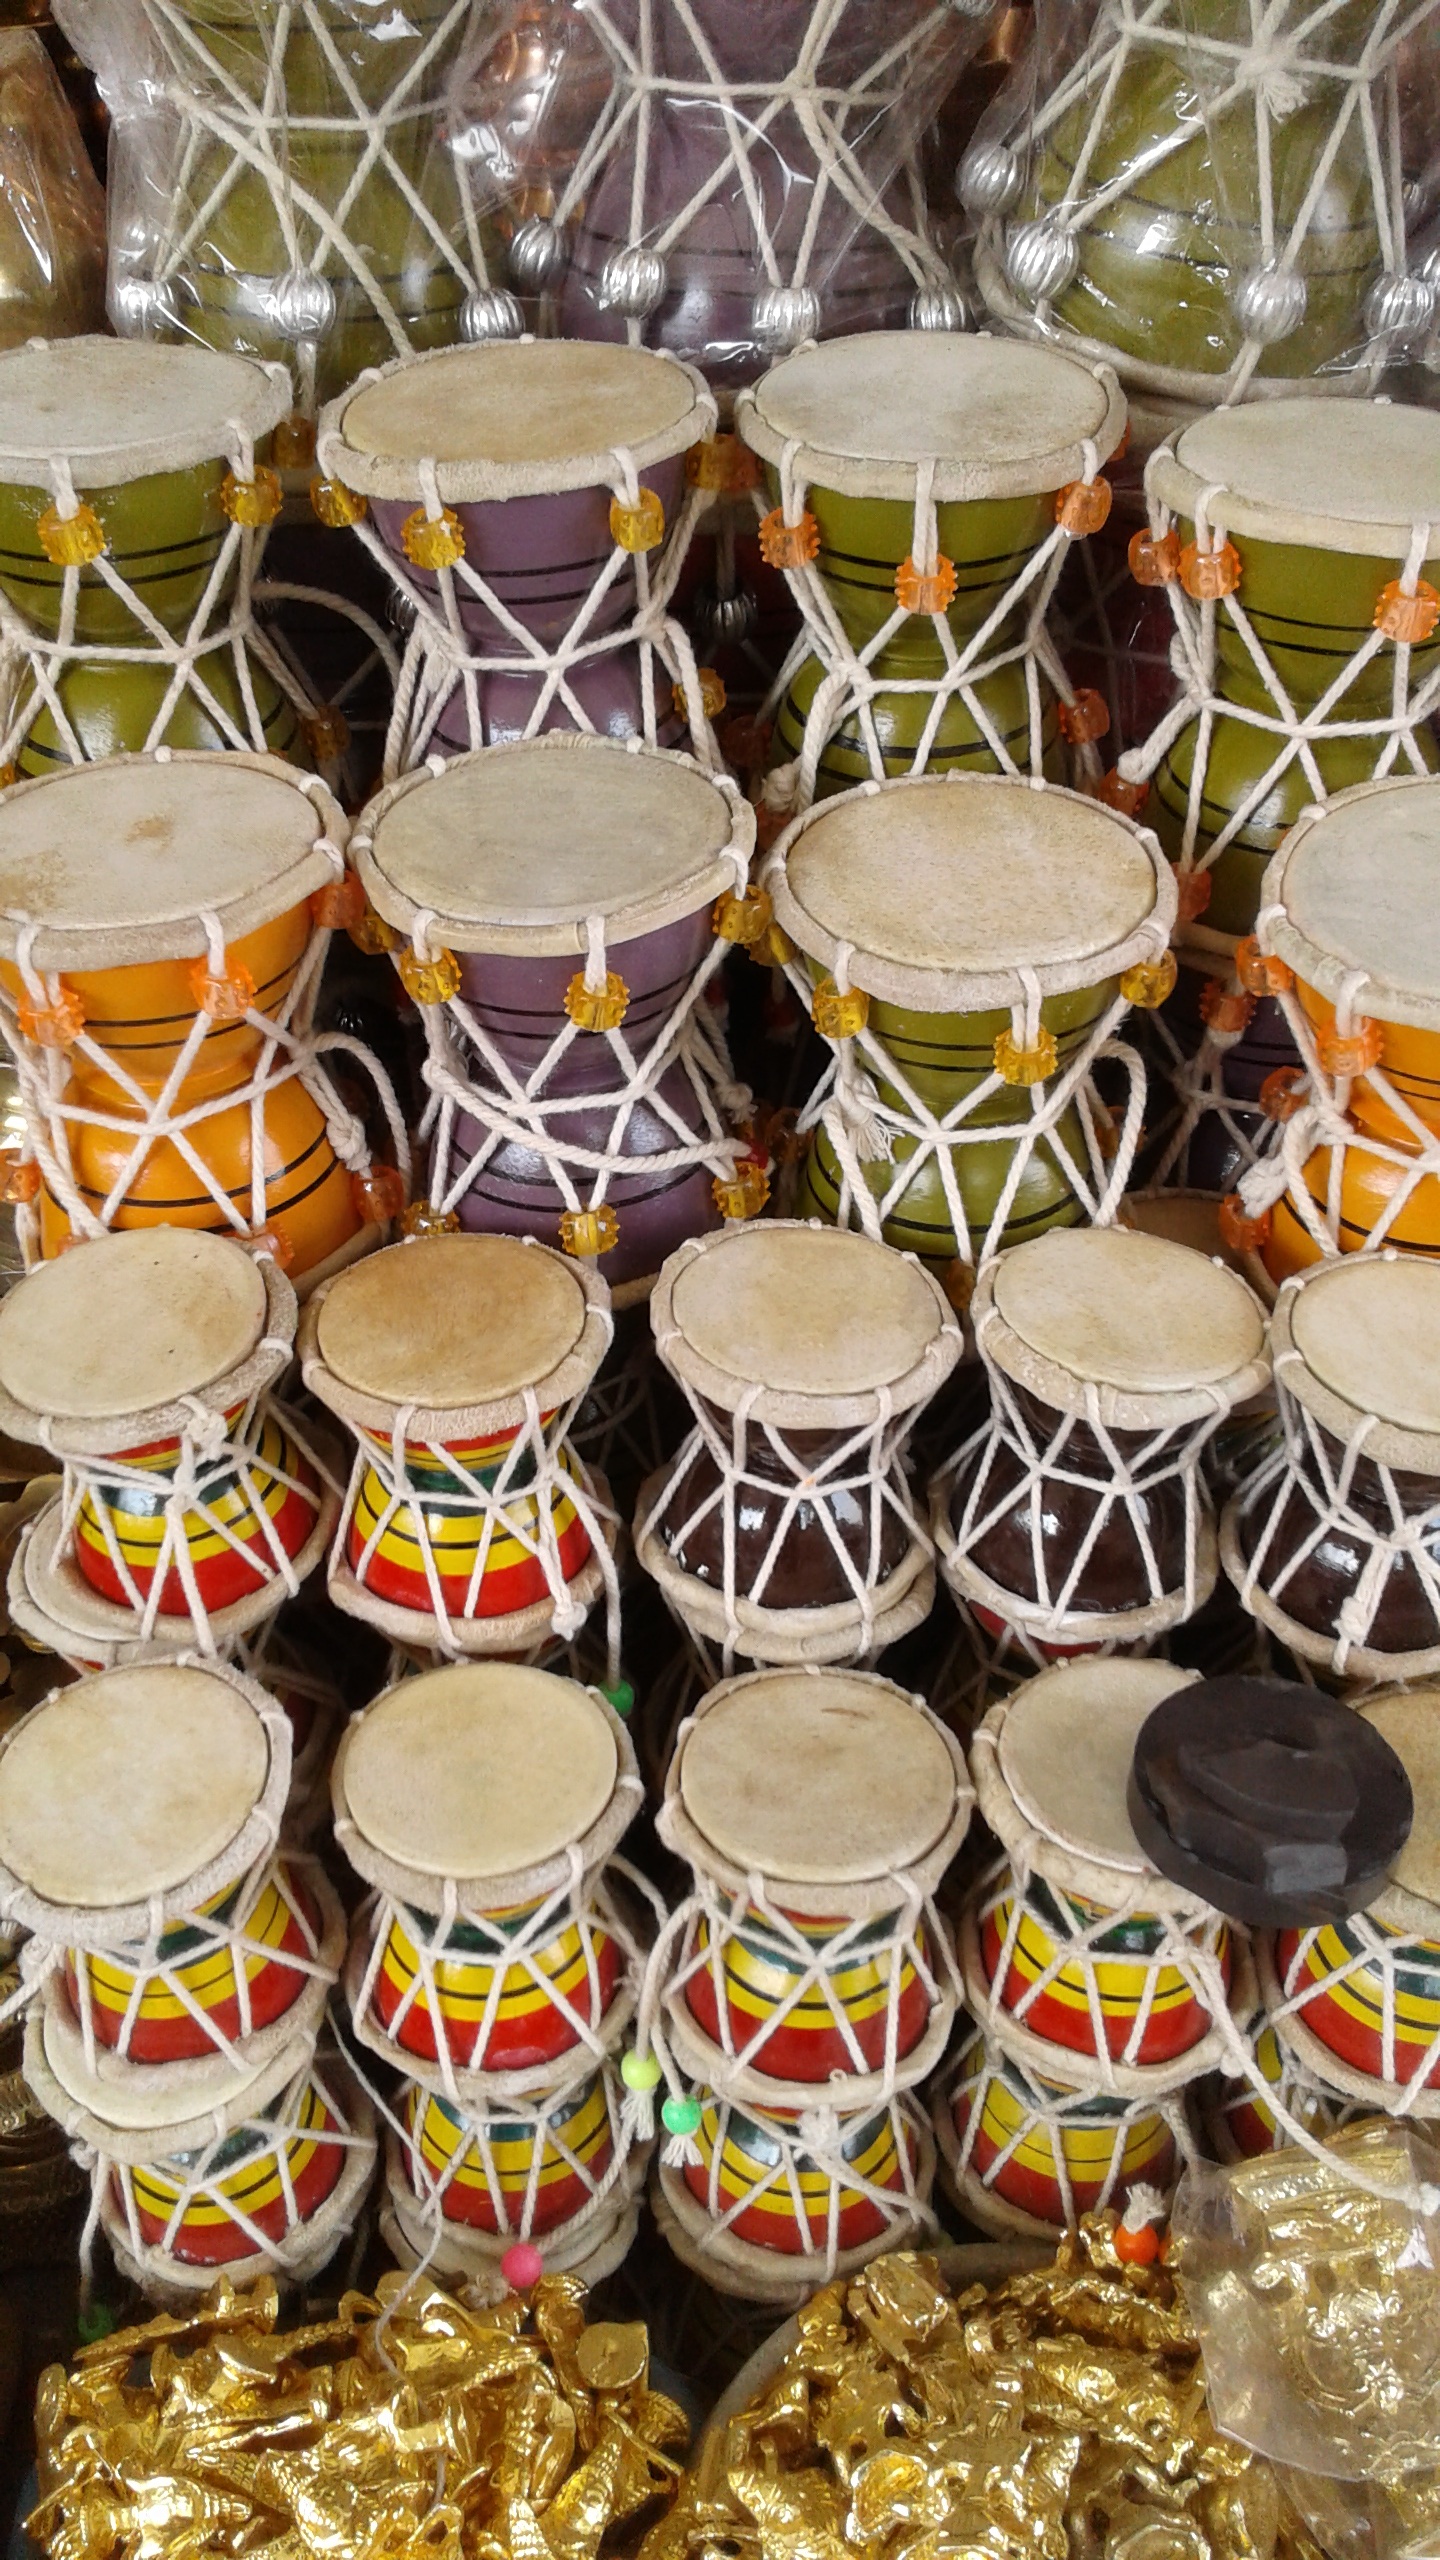
food, dessert, religious, icing, prayer, culture, india, traditional